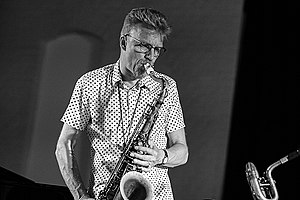
Fredrik Lundin
Foto Hreinn Gudlaugsson
Fredrik Lundin er en dansk tenorsaxofonist der debuterede på den københavnske jazzscene i begyndelsen af 1980'erne.